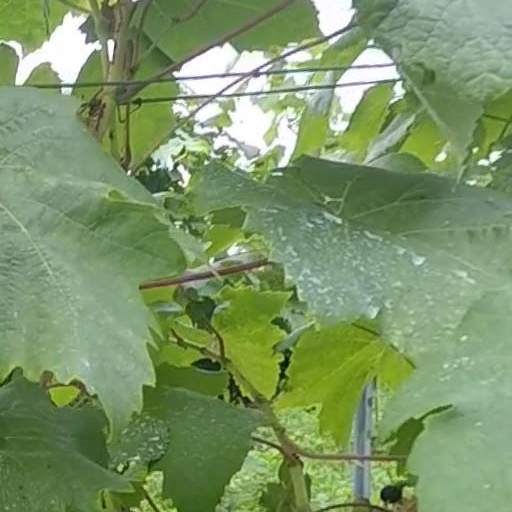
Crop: grape